Linyi Xincun station

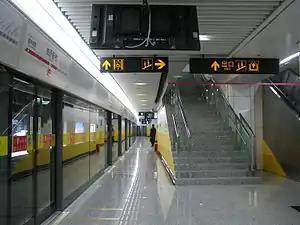
Platform at the underground station

Linyi Xincun is a station on Line 6 of the Shanghai Metro. It began services on December 29, 2007.